Wilton culture

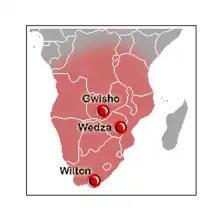
Map of Wilton culture sites and region

Wilton is a term archaeologists use to generalize archaeological sites and cultures that share similar stone and non-stone technology dating from 8,000-4,000 years ago. Archaeologists often refer to Wilton as a technocomplex (Archaeological culture), or Industry. Technological industries are defined by a common tradition of stone tool assemblages, but these technological industries extend to common cultural behaviors. As such, archaeologists use these industries to define a discrete cultural taxonomy. However, technological industries have the potential to generalize different cultures and communities at regional scales that, in more local settings, are distinguishable in both technology and cultural behaviors.